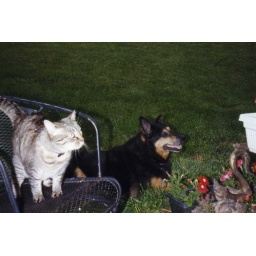
Judi's cat and Duffy in the back yard of Madison street